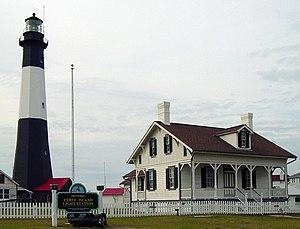
Tybee Island est une île et une ville située dans le comté de Chatham, en Géorgie. En 2010, sa population était de 2 990 habitants.